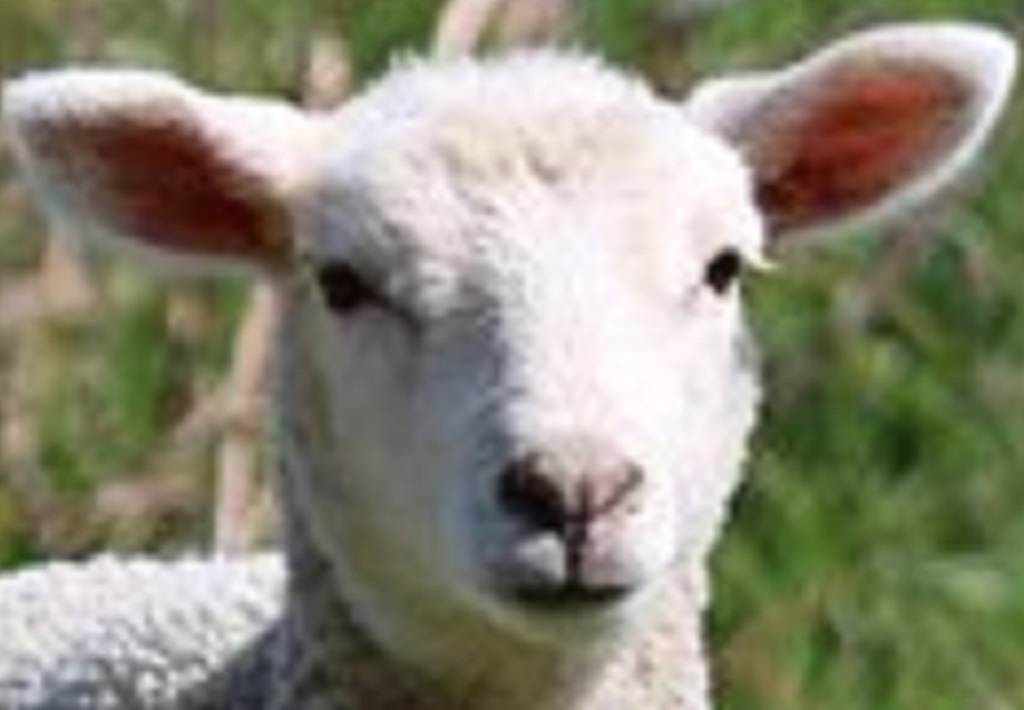
Label: no pain